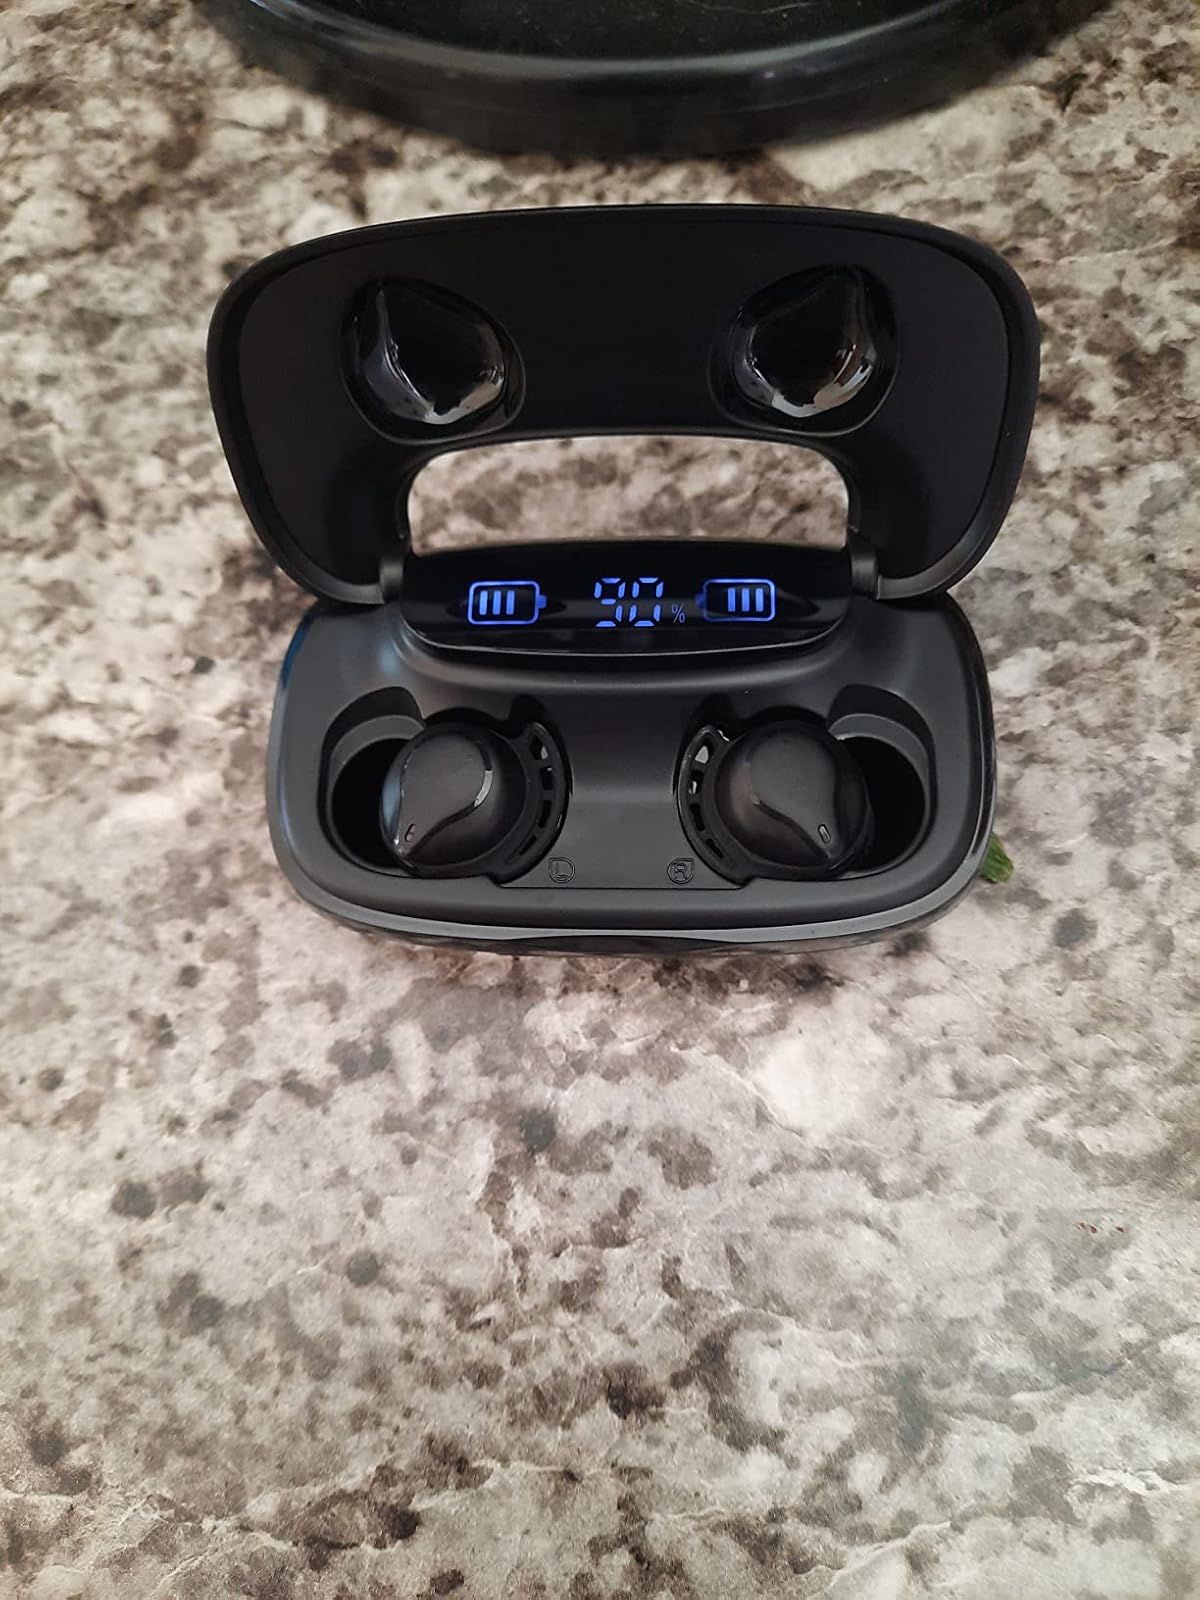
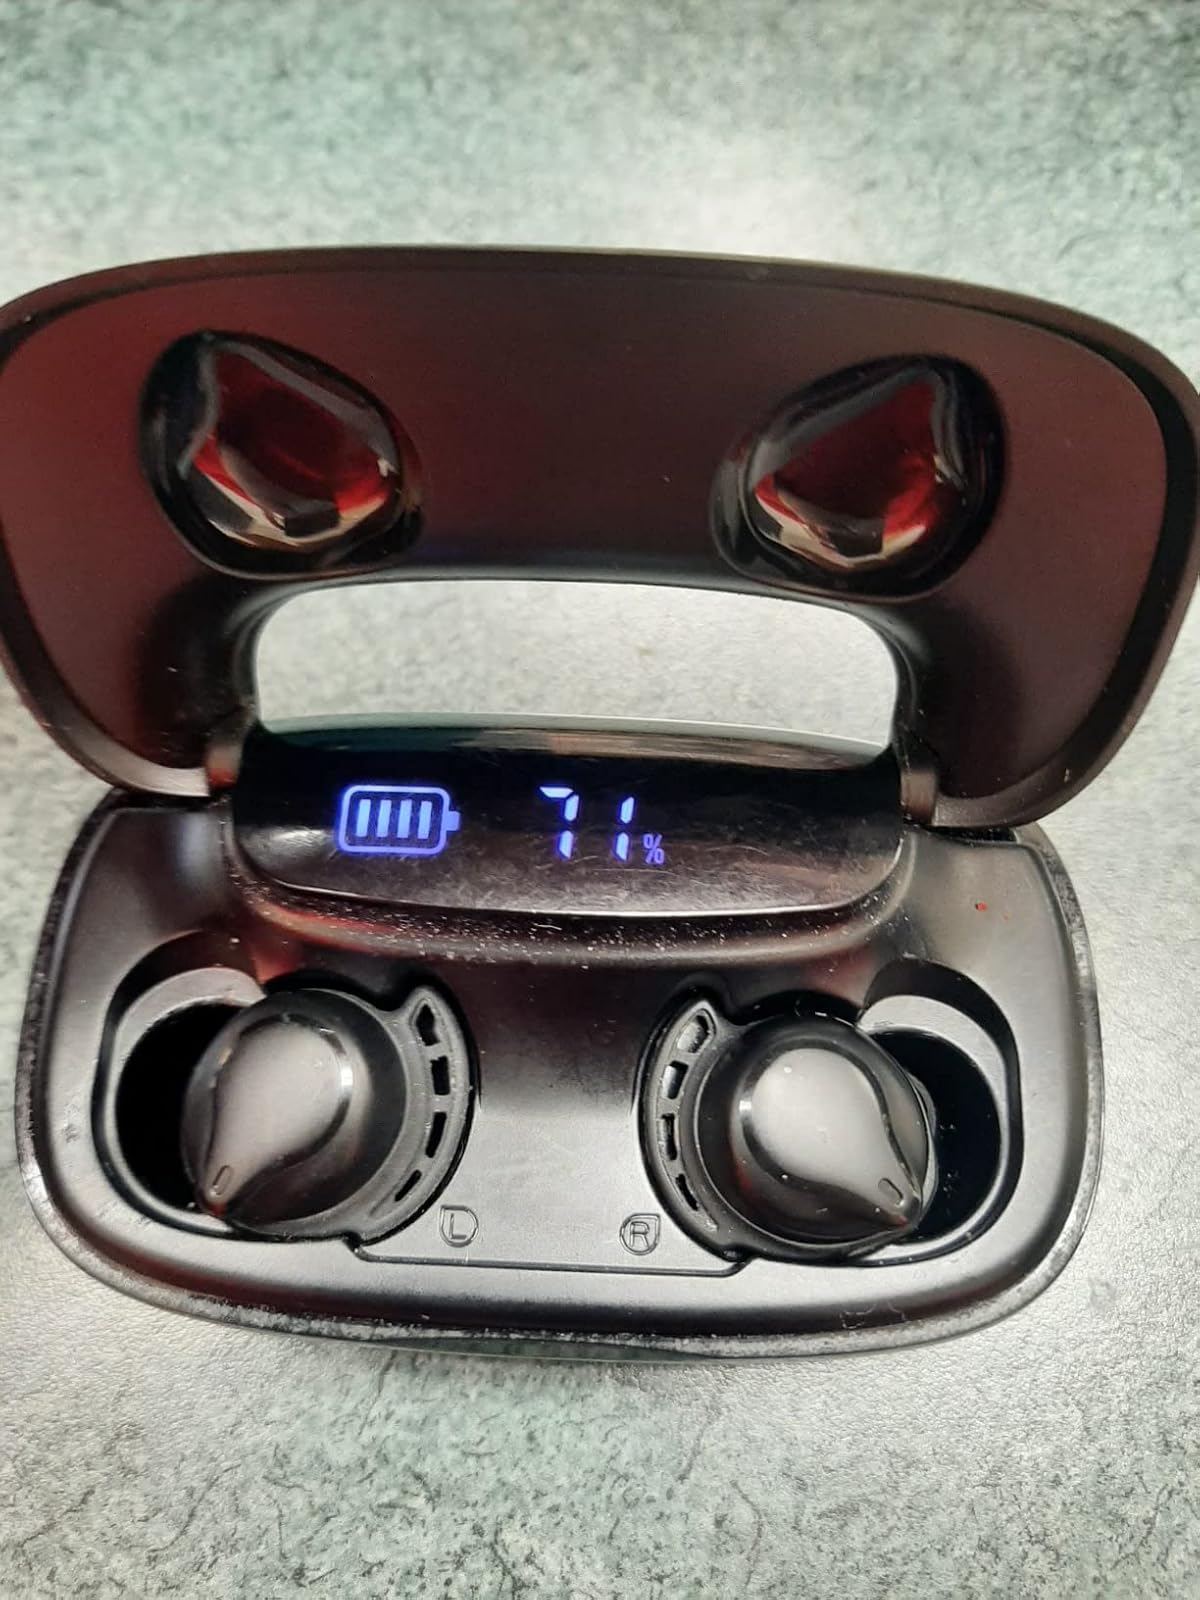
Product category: earbuds
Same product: yes